CFTR inhibitory factor

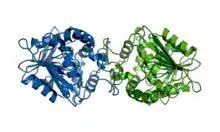
Ribbon diagram of the Cif dimer from "P. aeruginosa" PA14. From .

The CFTR inhibitory factor (Cif) is a protein virulence factor secreted by the Gram-negative bacteria "Pseudomonas aeruginosa" and "Acinetobacter nosocomialis". Discovered at Dartmouth Medical School, Cif is able to alter the trafficking of select ABC transporters in eukaryotic epithelial cells, such as the cystic fibrosis transmembrane conductance regulator (CFTR), and P-glycoprotein by interfering with the host deubiquitinating machinery. By promoting the ubiquitin-mediated degradation of CFTR, Cif is able to phenocopy cystic fibrosis at the cellular level. The "cif" gene is transcribed as part of a 3 gene operon, whose expression is negatively regulated by CifR, a TetR family repressor.